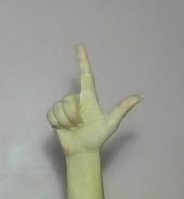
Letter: laam